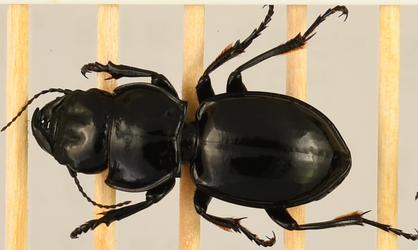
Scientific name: Pasimachus californicus
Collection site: Konza Prairie Biological Station NEON (KONZ), plot KONZ_002